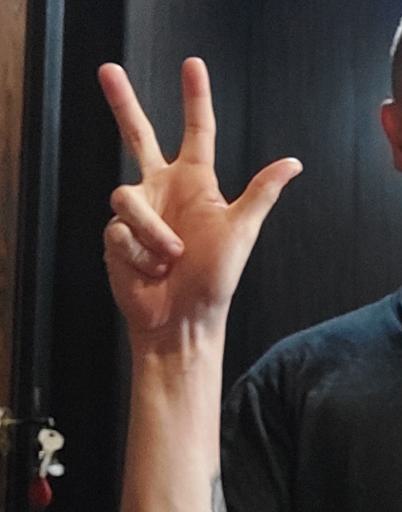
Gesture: three2